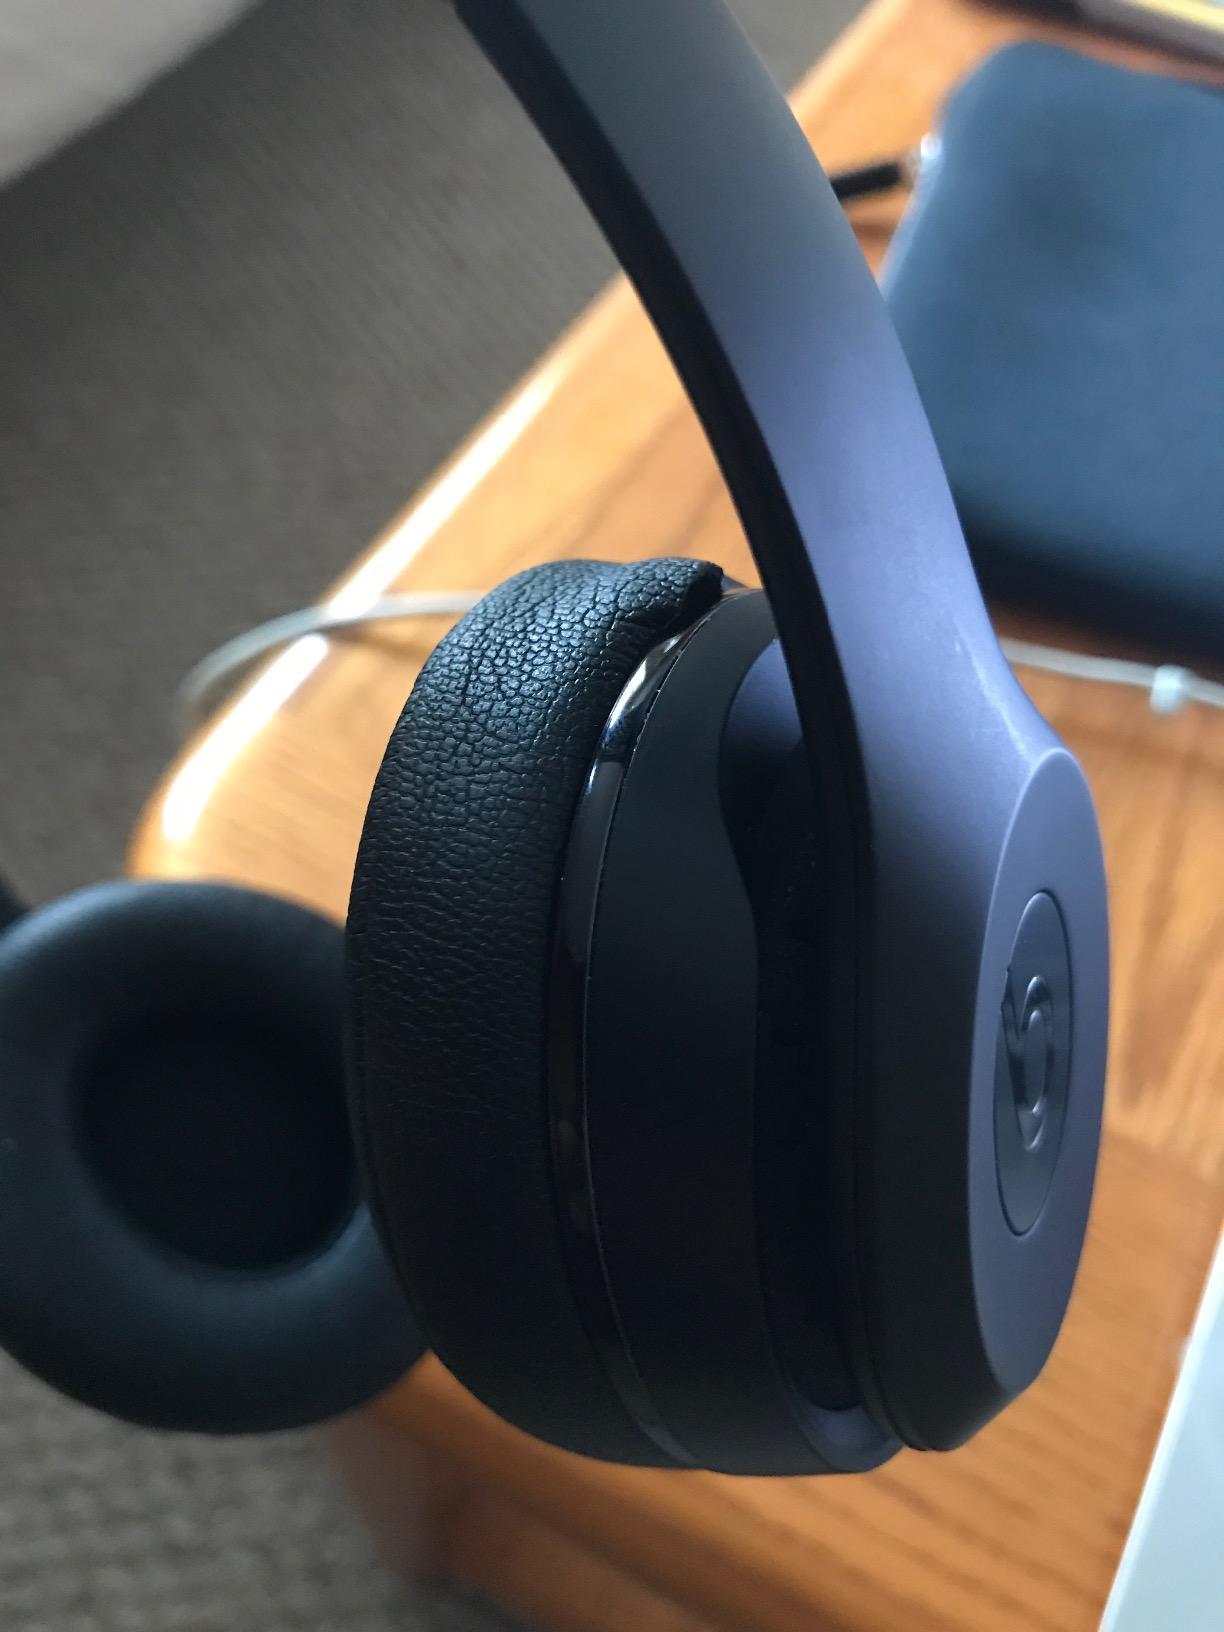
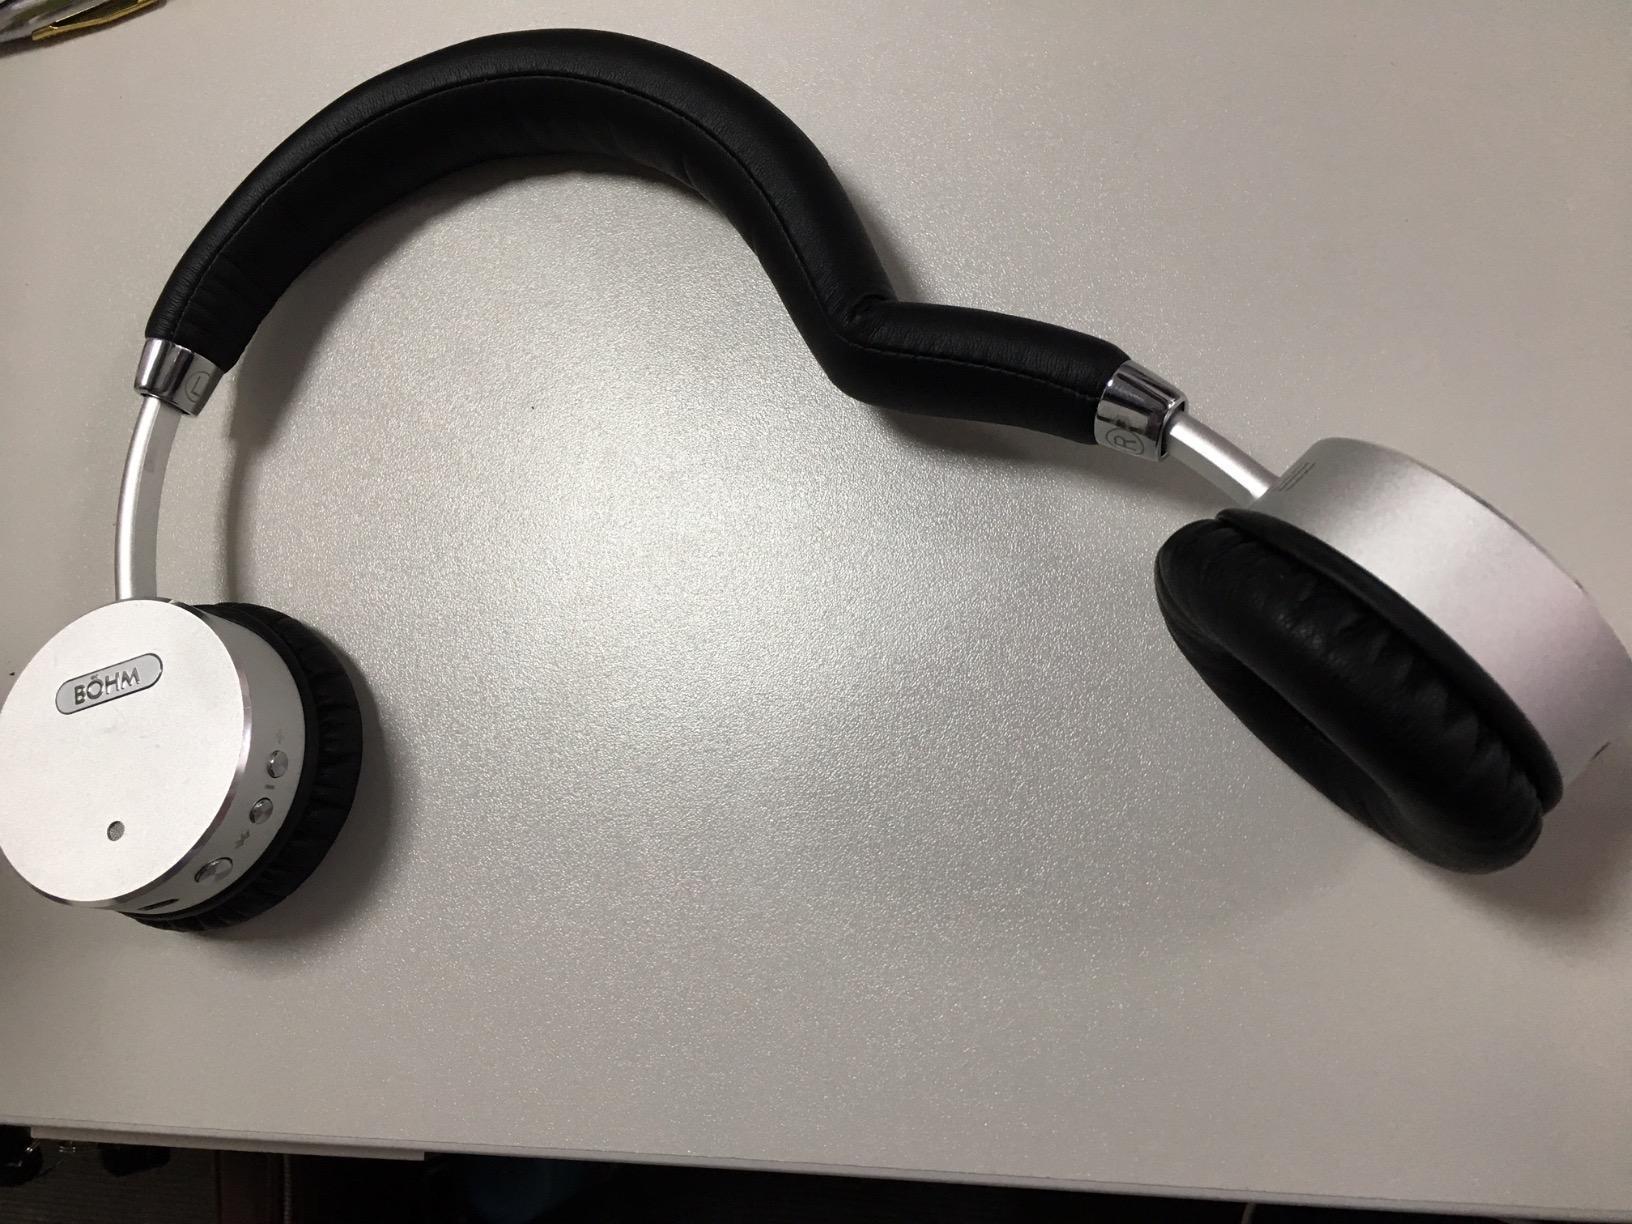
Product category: headphones
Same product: no